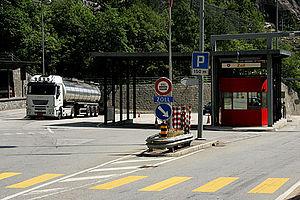
Poste-frontière avec l'Italie à Gondo
La frontière entre l'Italie et la Suisse est la frontière internationale séparant ces deux pays.